Meade Stadium

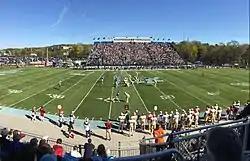

Meade Stadium is a 6,555-seat multi-purpose stadium in Kingston, Rhode Island. It is home to the University of Rhode Island's Rams football team. The facility opened in 1928 and was originally named Meade Field, in honor of John E. "Jack" Meade, an alumnus and local politician, said to have attended every home football and basketball game until his death in 1972. The facility adopted its current name in 1978, when an aluminum and steel grandstand was added.